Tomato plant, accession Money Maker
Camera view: tilt-top (135 deg); turntable rotation: 30 degrees
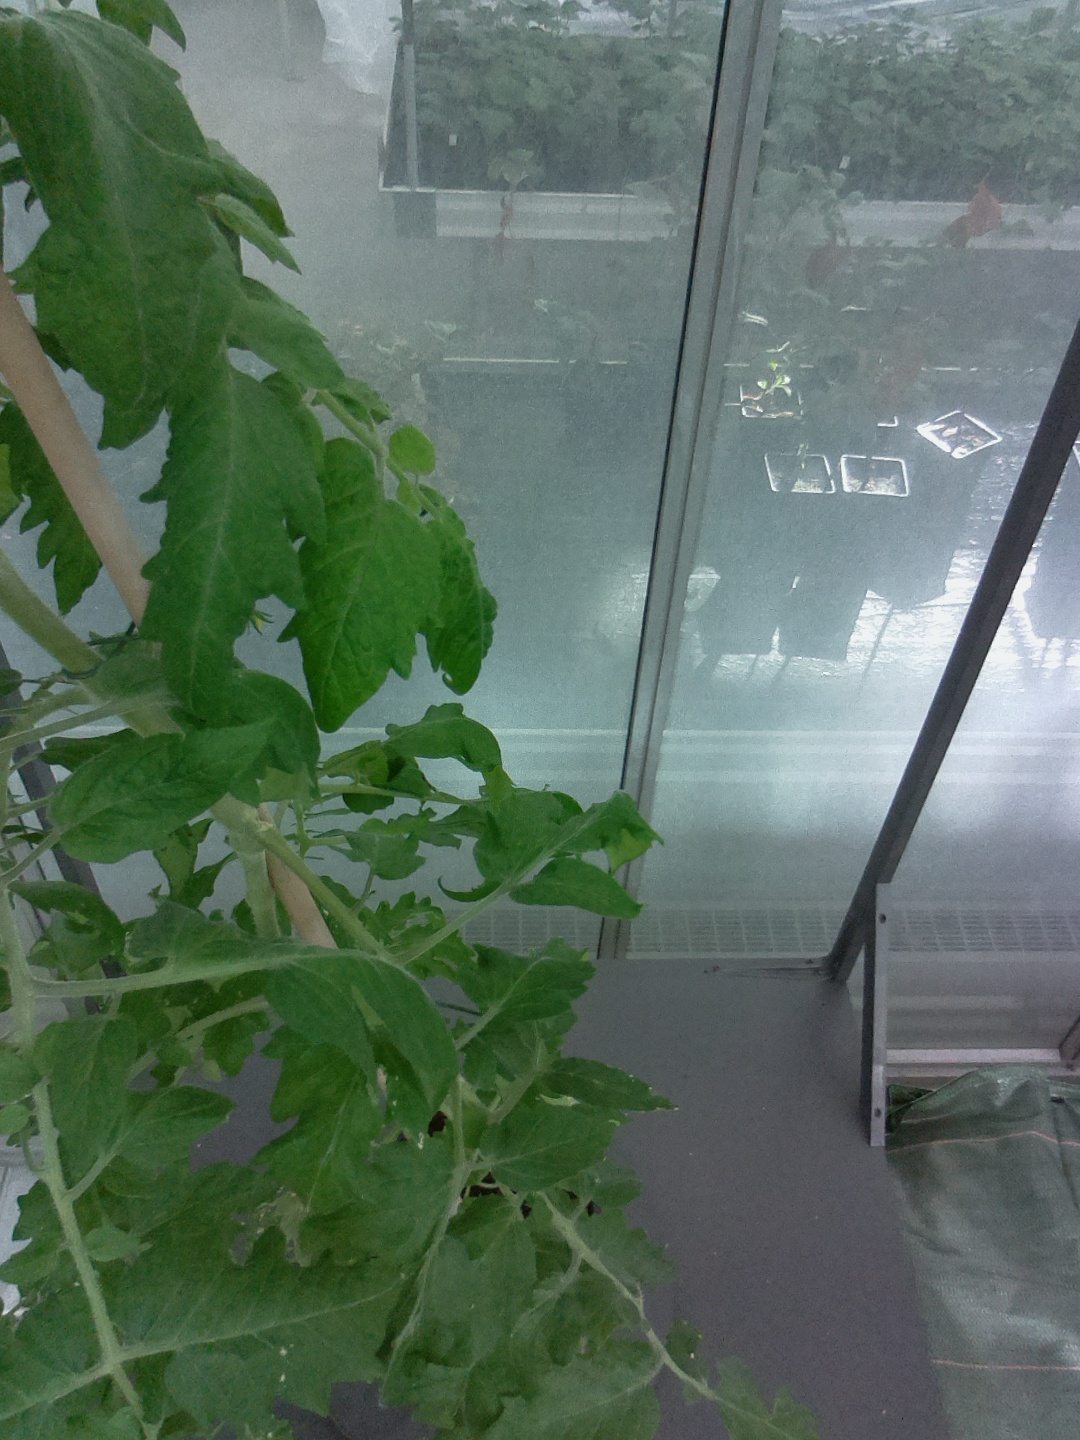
BBCH growth stage 62: 20%-30% of flowers open